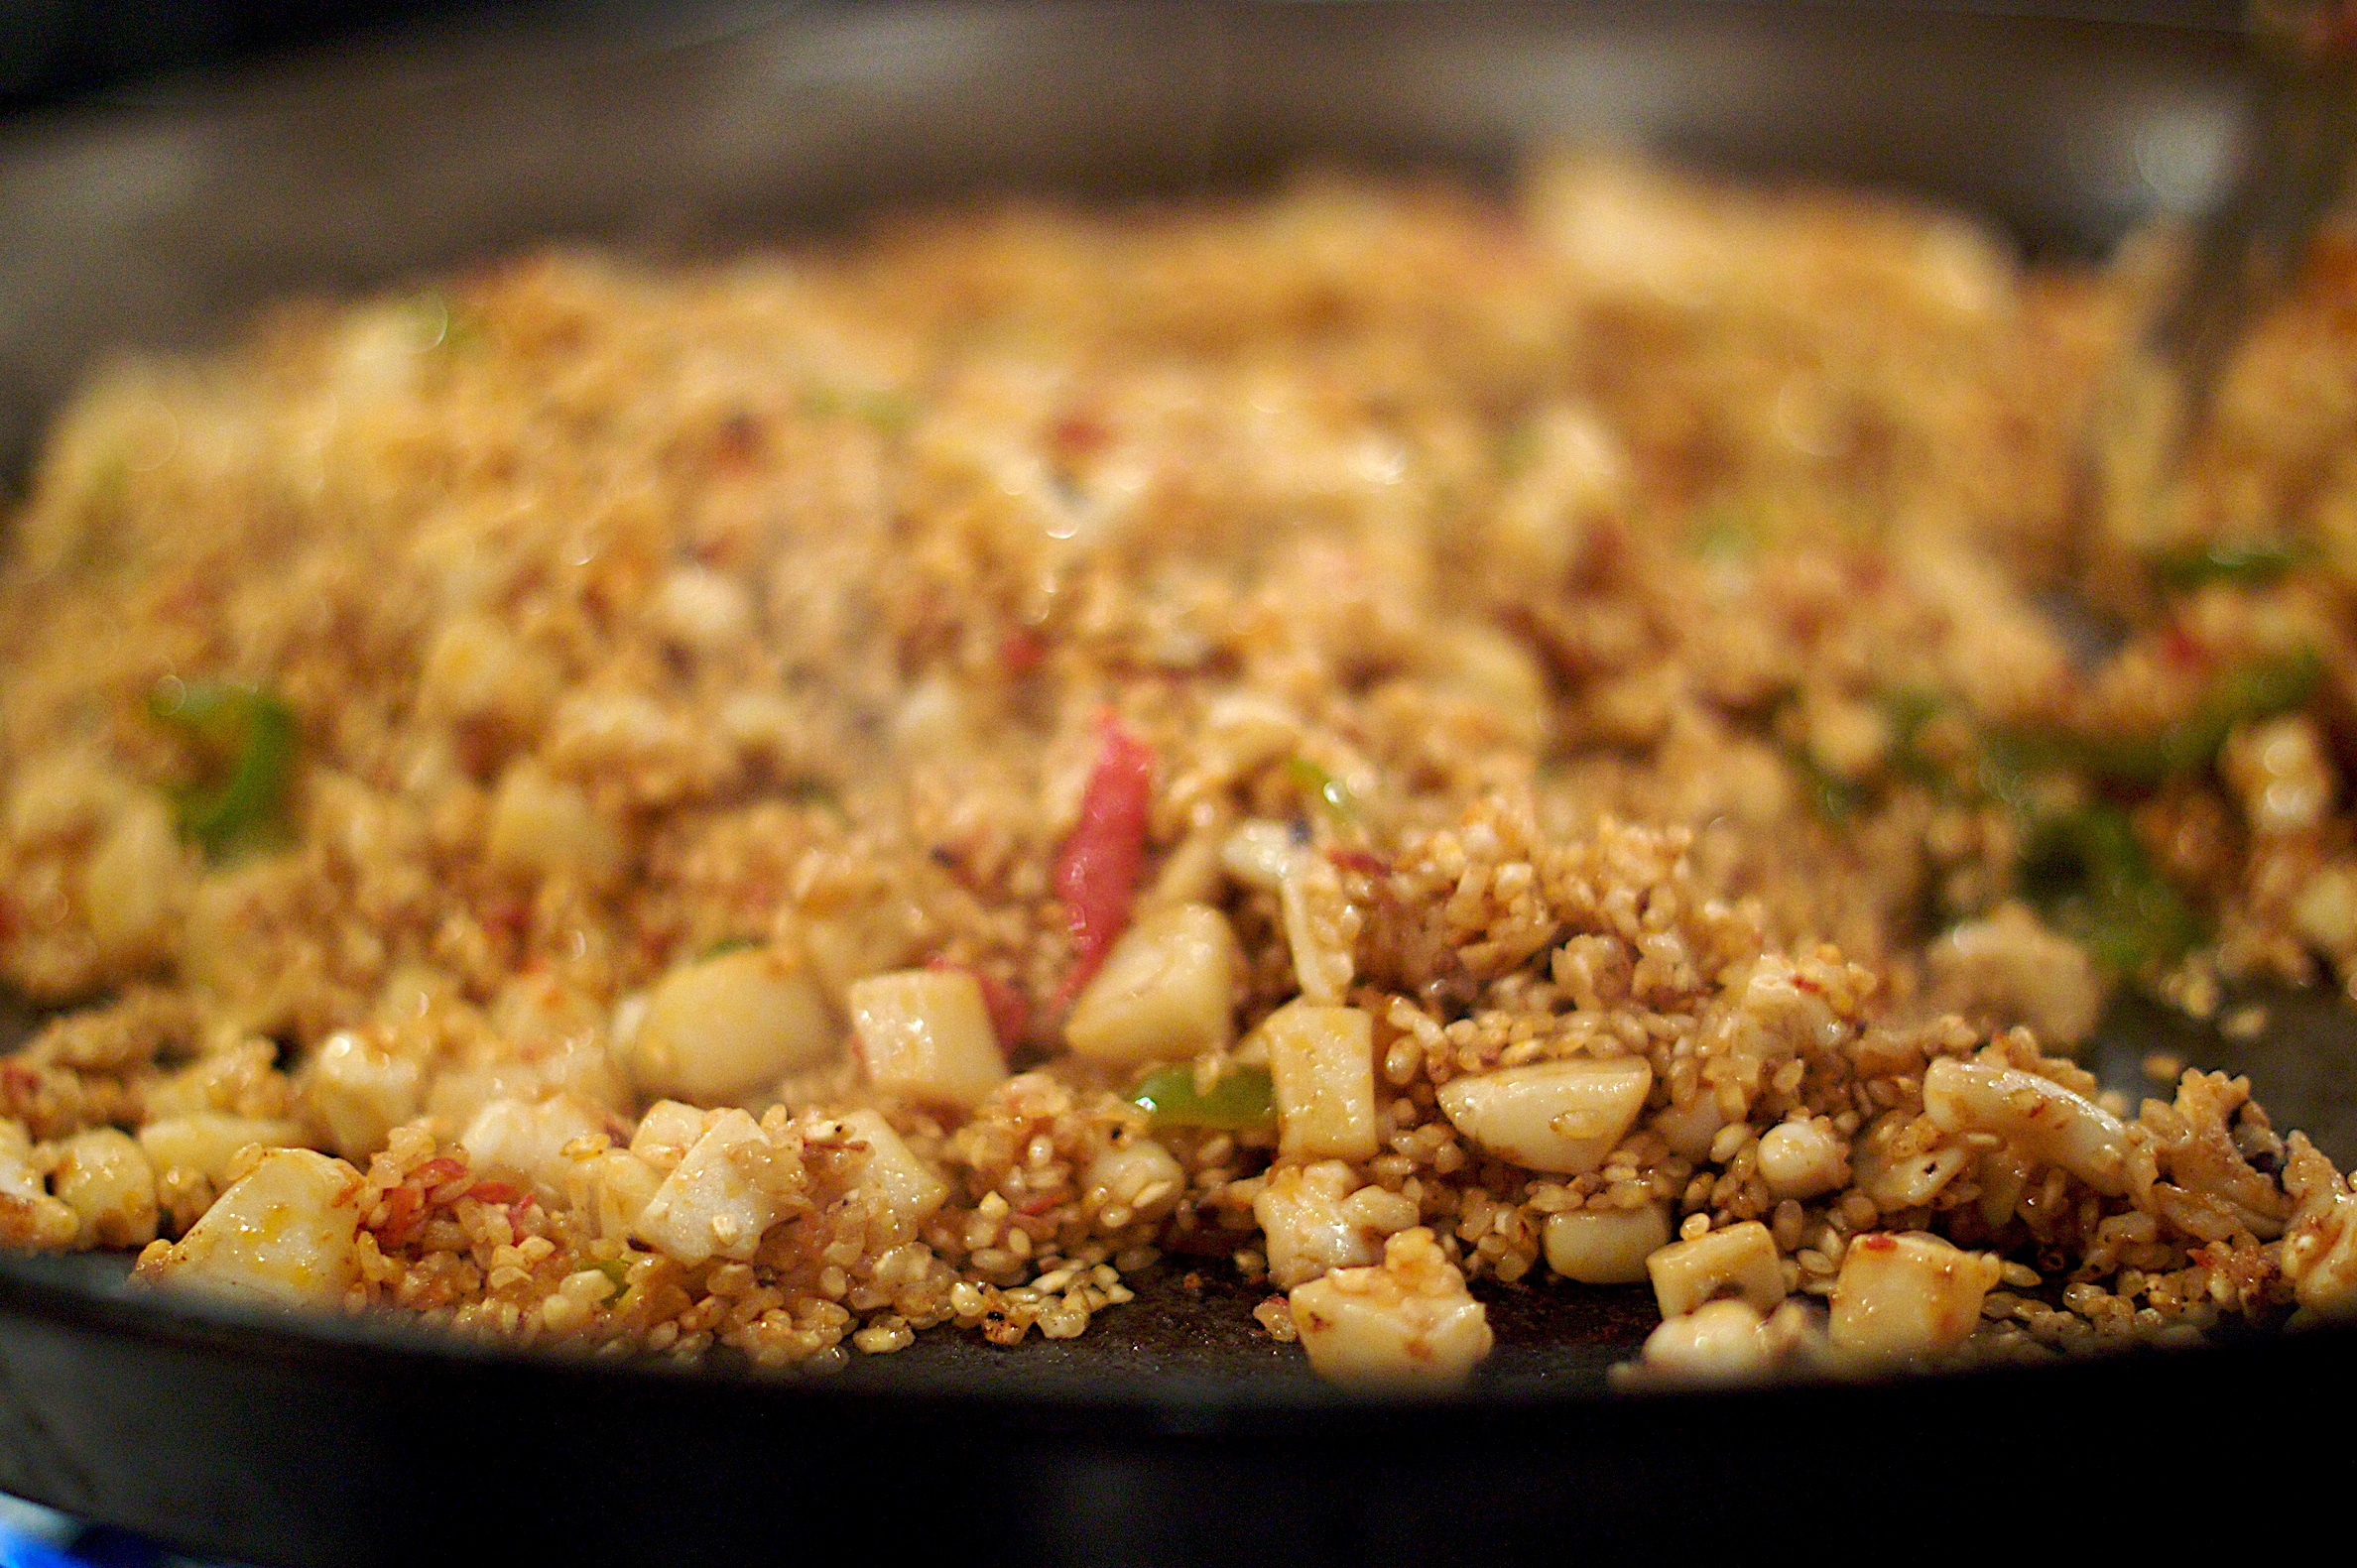
dish, meal, food, produce, breakfast, dessert, cuisine, barcelona, oet09, crumble, stuffing, apple crisp